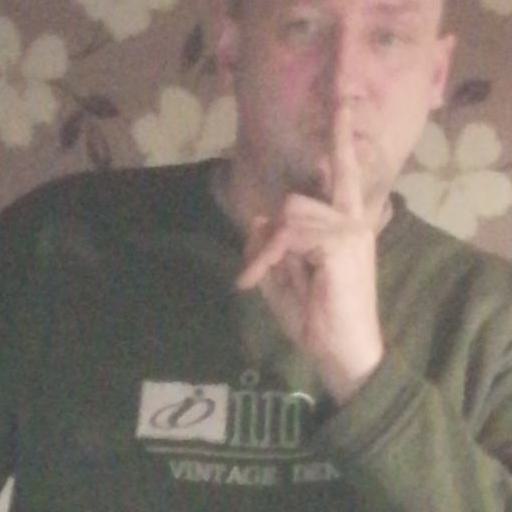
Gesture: mute